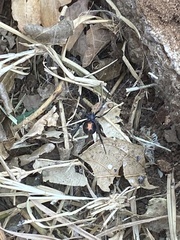
Species: Lactrodectus_hesperus